Australian Touring Car Championship

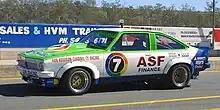
1979 Champion Bob Morris (Holden Torana)

A major shift occurred in 1973. The championship had grown from a single race into a multi-event series in 1969, but the competition had not changed markedly. The 'Supercar scare' that had rocked the buildup to 1972 Bathurst 500 forced sweeping changes through touring car regulations. The Improved Touring Car regulations which governed the ATCC, known at the time as Group C were amalgamated with the more basic Group E Series Production Touring Cars regulations which governed the Bathurst touring car endurance race in a compromise between the two, creating a single class for touring car racing that would hold sway of Australian Touring Car racing until the introduction of Group A in 1985.